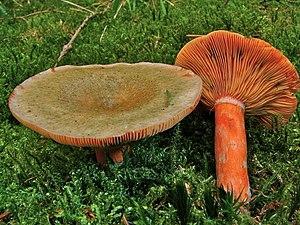
Le Lactaire de l'épicéa est une espèce de champignons de la famille des Russulaceae. Il est orange, verdissant avec l'âge, et sécrète un lait orangé qui vire au pourpre. Il pousse principalement sous les épicéas, ce qui permet de le distinguer d'autres lactaires très similaires. C'est un champignon comestible, mais bien moins intéressant que le Lactaire délicieux à qui il ressemble beaucoup, car sa chair est assez amère.